Pickling

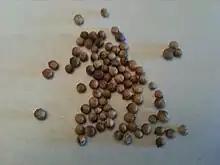
Coriander seeds are one of the spices popularly added to pickled vegetables in Europe.

In Hungary, the main meal "(lunch)" usually includes some kind of pickles "(savanyúság)", but pickles are also commonly consumed at other times of the day. The most commonly consumed pickles are sauerkraut "(savanyú káposzta)", pickled cucumbers and peppers, and "csalamádé", but tomatoes, carrots, beetroot, baby corn, onions, garlic, certain squashes and melons, and a few fruits such as plums and apples are used to make pickles too. Stuffed pickles are specialties, usually made of peppers or melons pickled after being stuffed with a cabbage filling. Pickled plum stuffed with garlic is a unique Hungarian type of pickle just like "csalamádé" and leavened cucumber "(kovászos uborka)". "Csalamádé" is a type of mixed pickle made of cabbage, cucumber, paprika, onion, carrot, tomatoes, and bay leaf mixed up with vinegar as the fermenting agent. Leavened cucumber, unlike other types of pickled cucumbers that are around all year long, is rather a seasonal pickle produced in the summer. Cucumbers, spices, herbs, and slices of bread are put in a glass jar with salt water and kept in direct sunlight for a few days. The yeast from the bread, along with other pickling agents and spices fermented under the hot sun, give the cucumbers a unique flavor, texture, and slight carbonation. Its juice can be used instead of carbonated water to make a special type of spritzer "('Újházy fröccs')". It is common for Hungarian households to produce their own pickles. Different regions or towns have their special recipes unique to them. Among them all, the Vecsési sauerkraut "(Vecsési savanyú káposzta)" is the most famous.